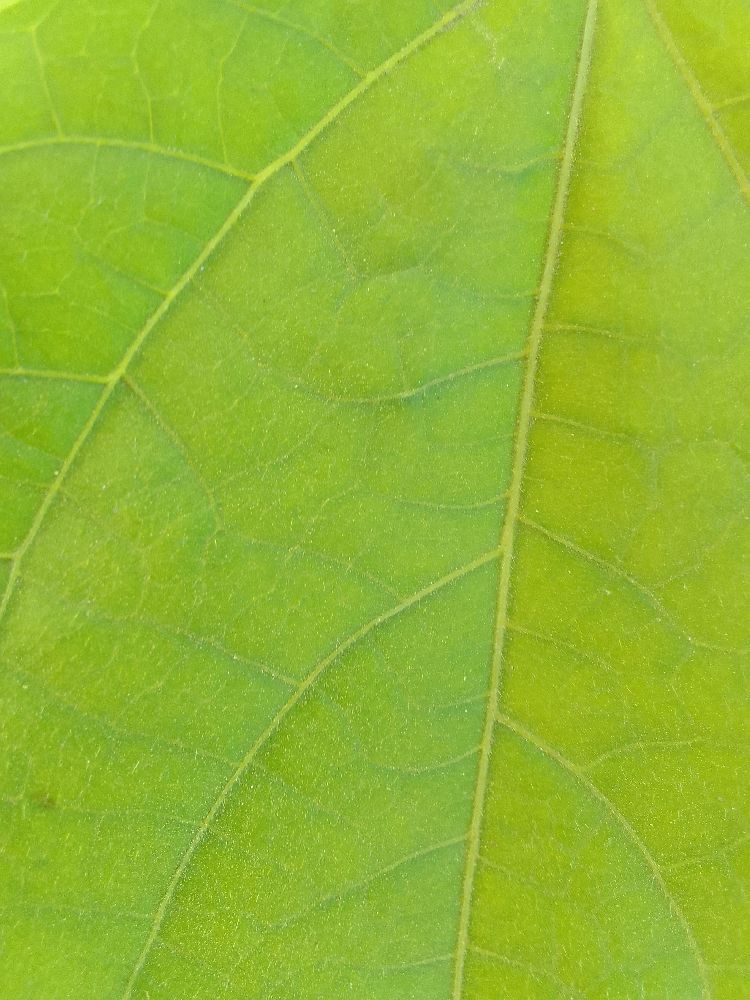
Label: healthy